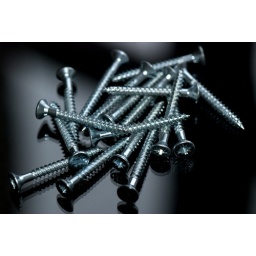
Screws sitting on clear glass which is raised 3&amp;quot; above black velvet. Mixture of flash and window light.